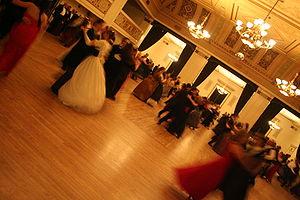
Un mixer est une danse collective dans laquelle les danseurs changent continuellement de partenaire, ce qui permet à chacun de rencontrer tout le monde. C'est ce brassage qui lui a valu le nom de « mixer ».